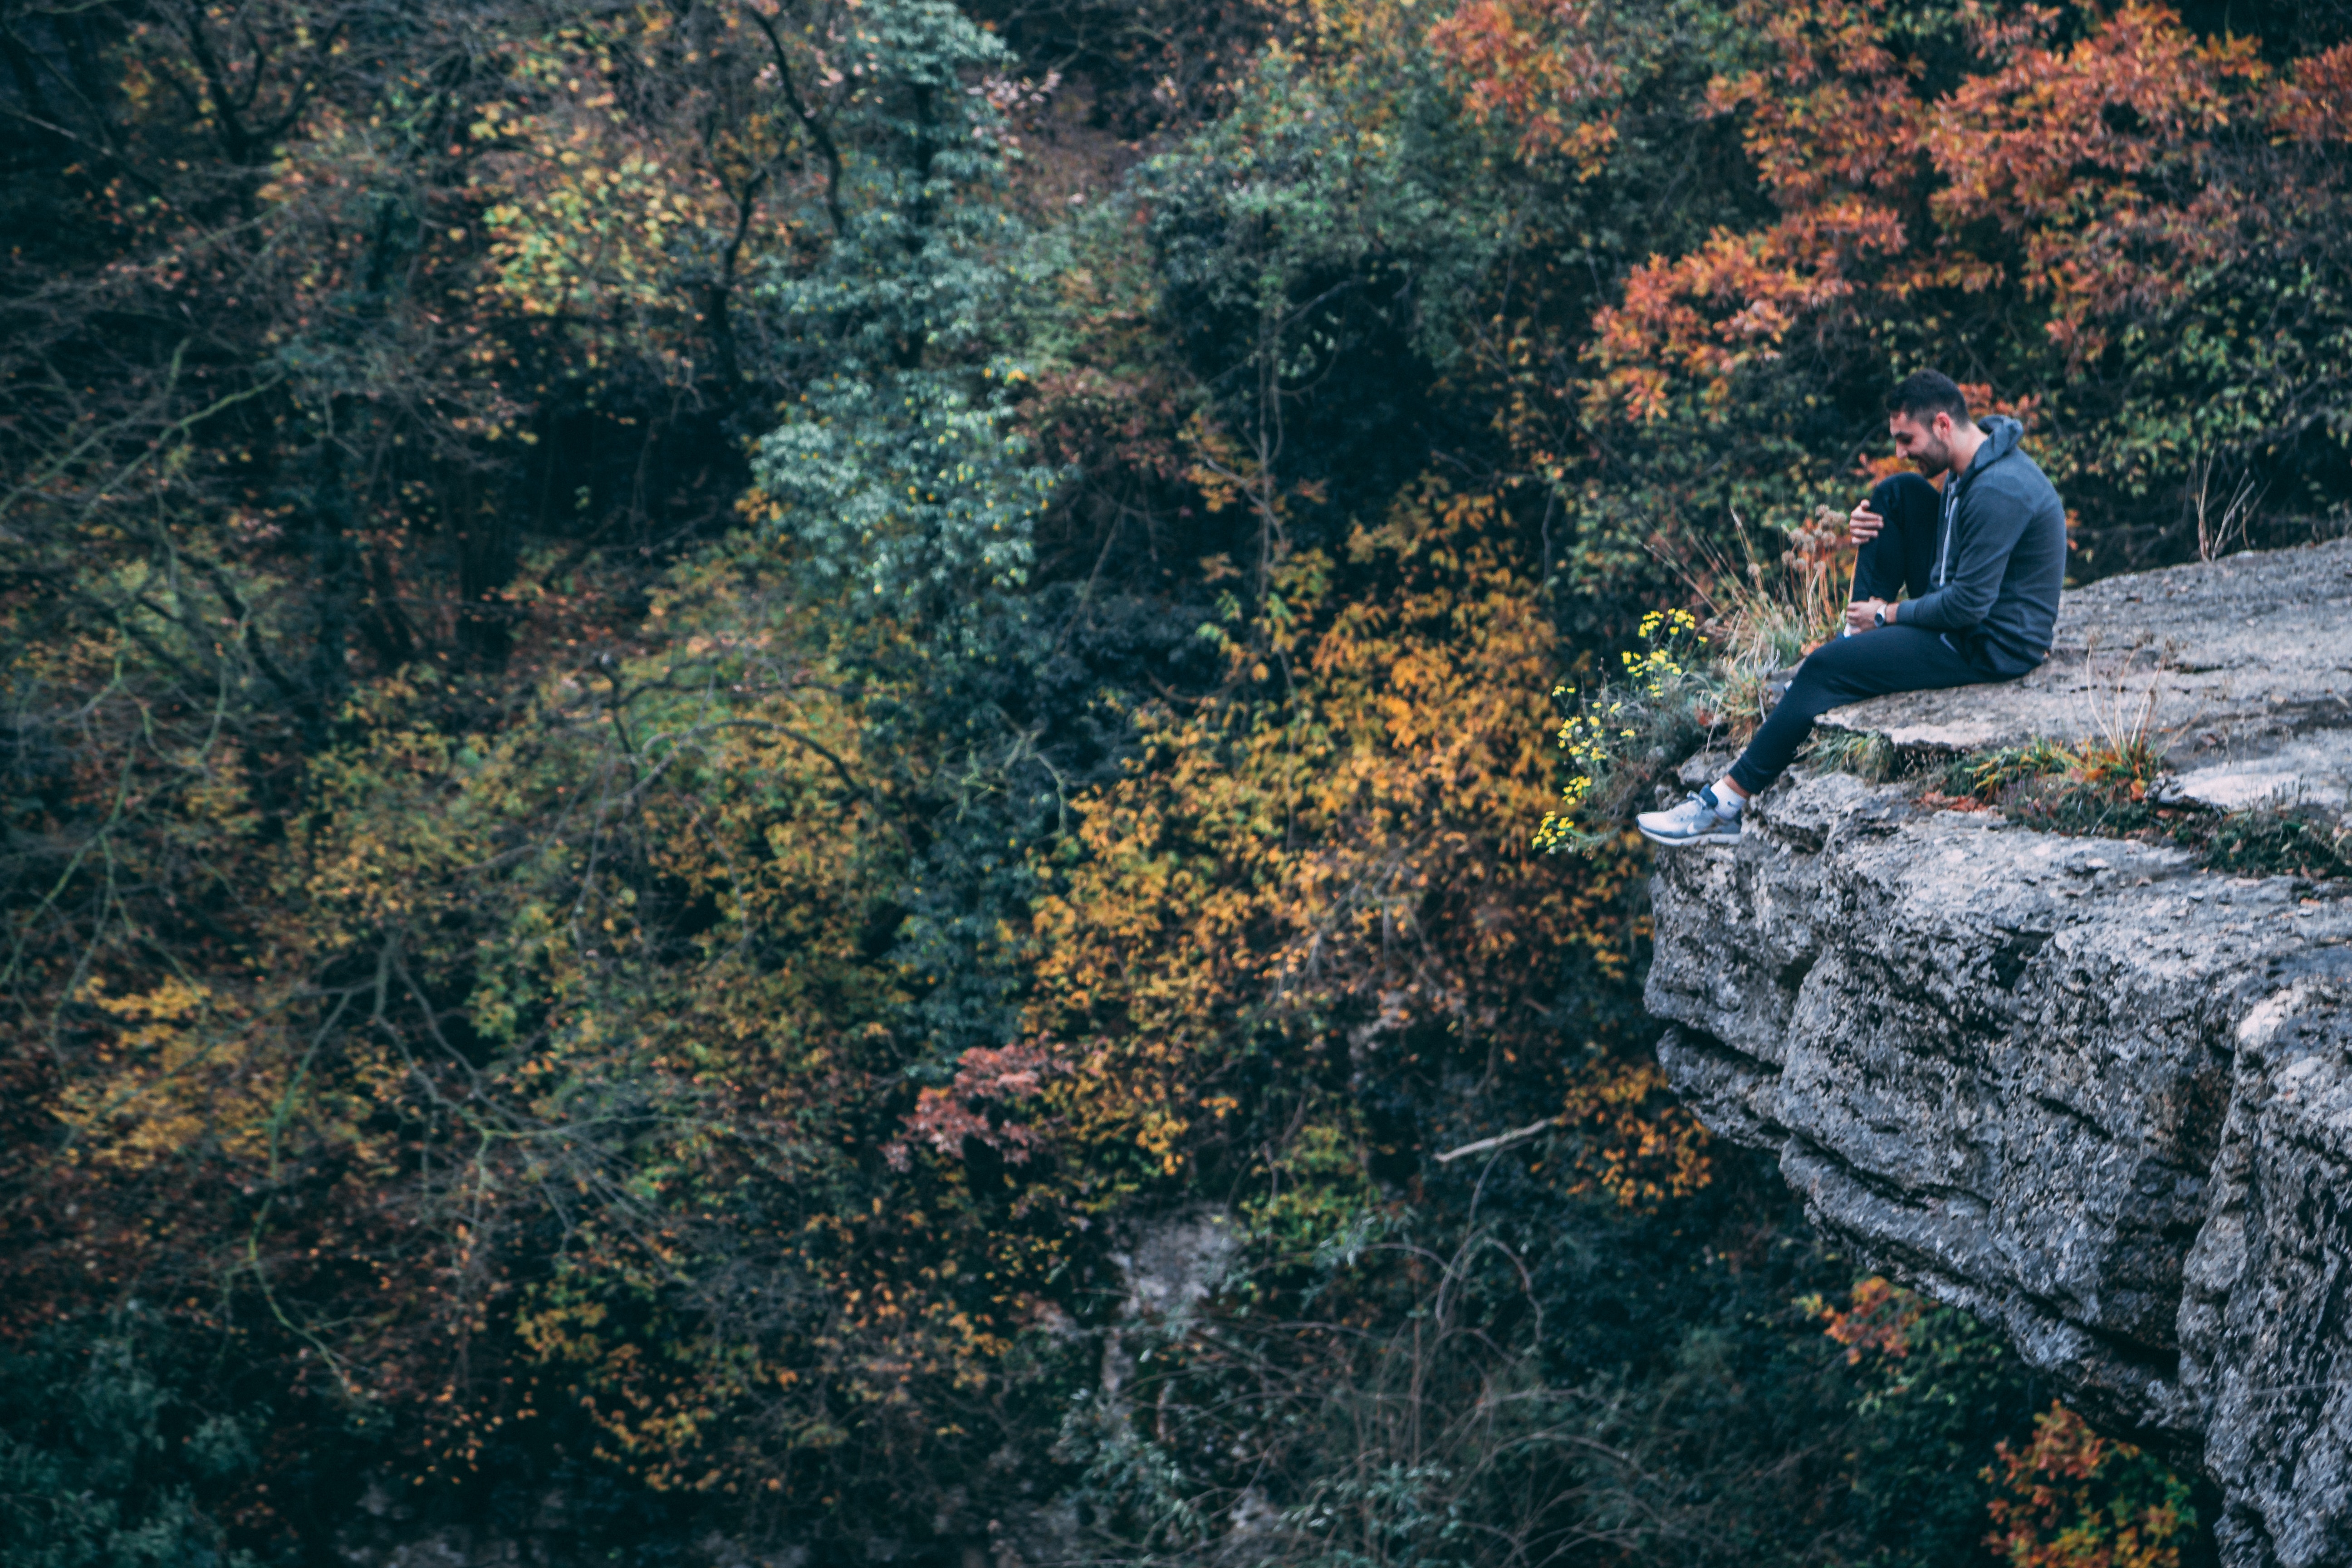
nature, leaf, tree, woody plant, vegetation, plant, wilderness, autumn, ecosystem, water, rock, forest, woodland, sunlight, deciduous, branch, landscape, biome, sky, old growth forest, grass, national park, jungle, escarpment, rainforest, water feature, state park